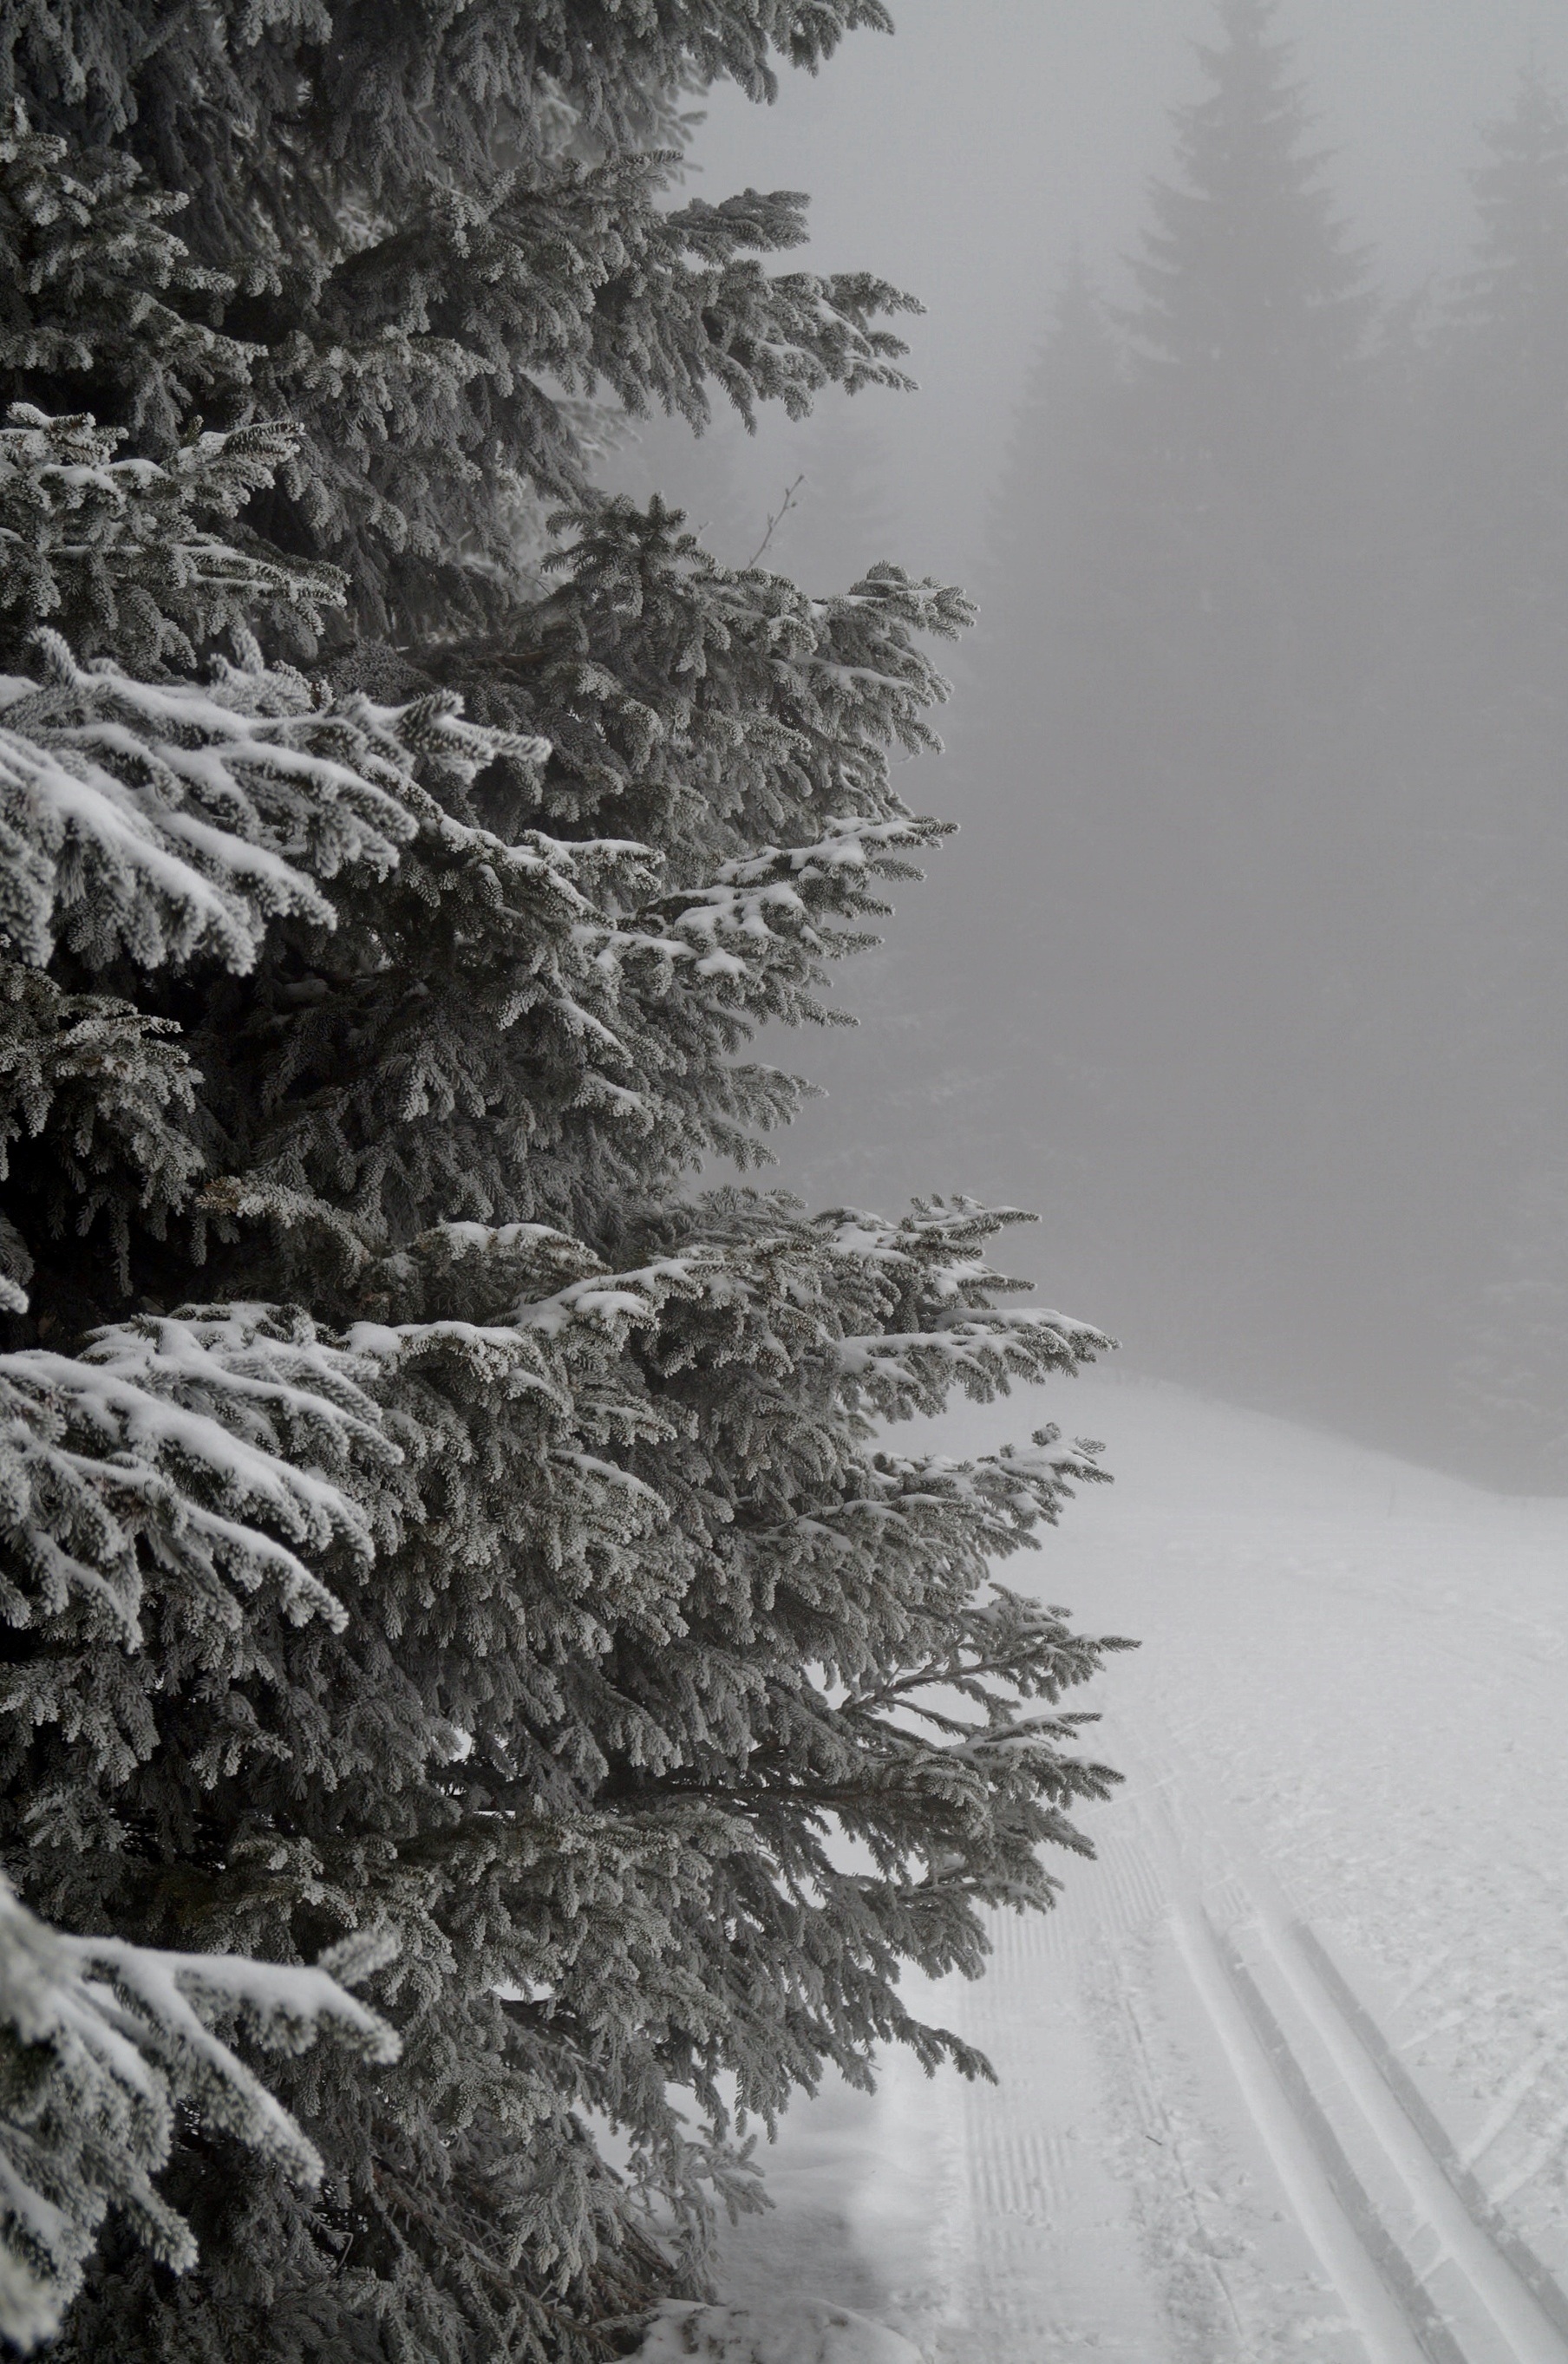
tree, forest, path, branch, snow, winter, black and white, plant, track, fog, mist, frost, weather, monochrome, fir, season, spruce, icing, branches, needles, blizzard, freezing, cross country skiing, monochrome photography, atmospheric phenomenon, woody plant, winter storm, a jogging track